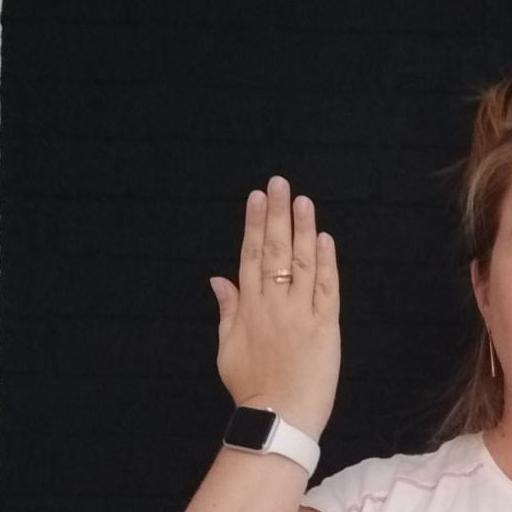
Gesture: stop_inverted